Tadeusz Śliwiak

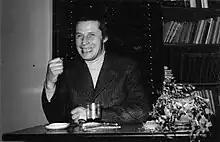
Tadeusz Śliwiak

Tadeusz Śliwiak (23 January 1928 − 3 December 1994) was a Polish poet. He was born in Lviv and died tragically on 3 December 1994 in Kraków.